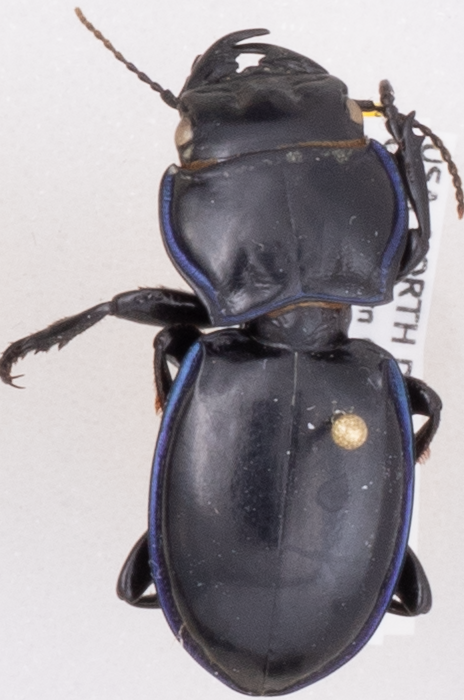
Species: Pasimachus elongatus
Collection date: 2019-07-09
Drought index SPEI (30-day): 0.17
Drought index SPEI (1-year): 1.28
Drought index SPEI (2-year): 1.13